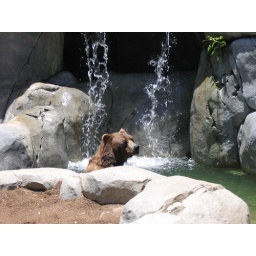
A brown bear &lt;i&gt;(Ursus arctos)&lt;/i&gt; at the San Diego Zoo in California.